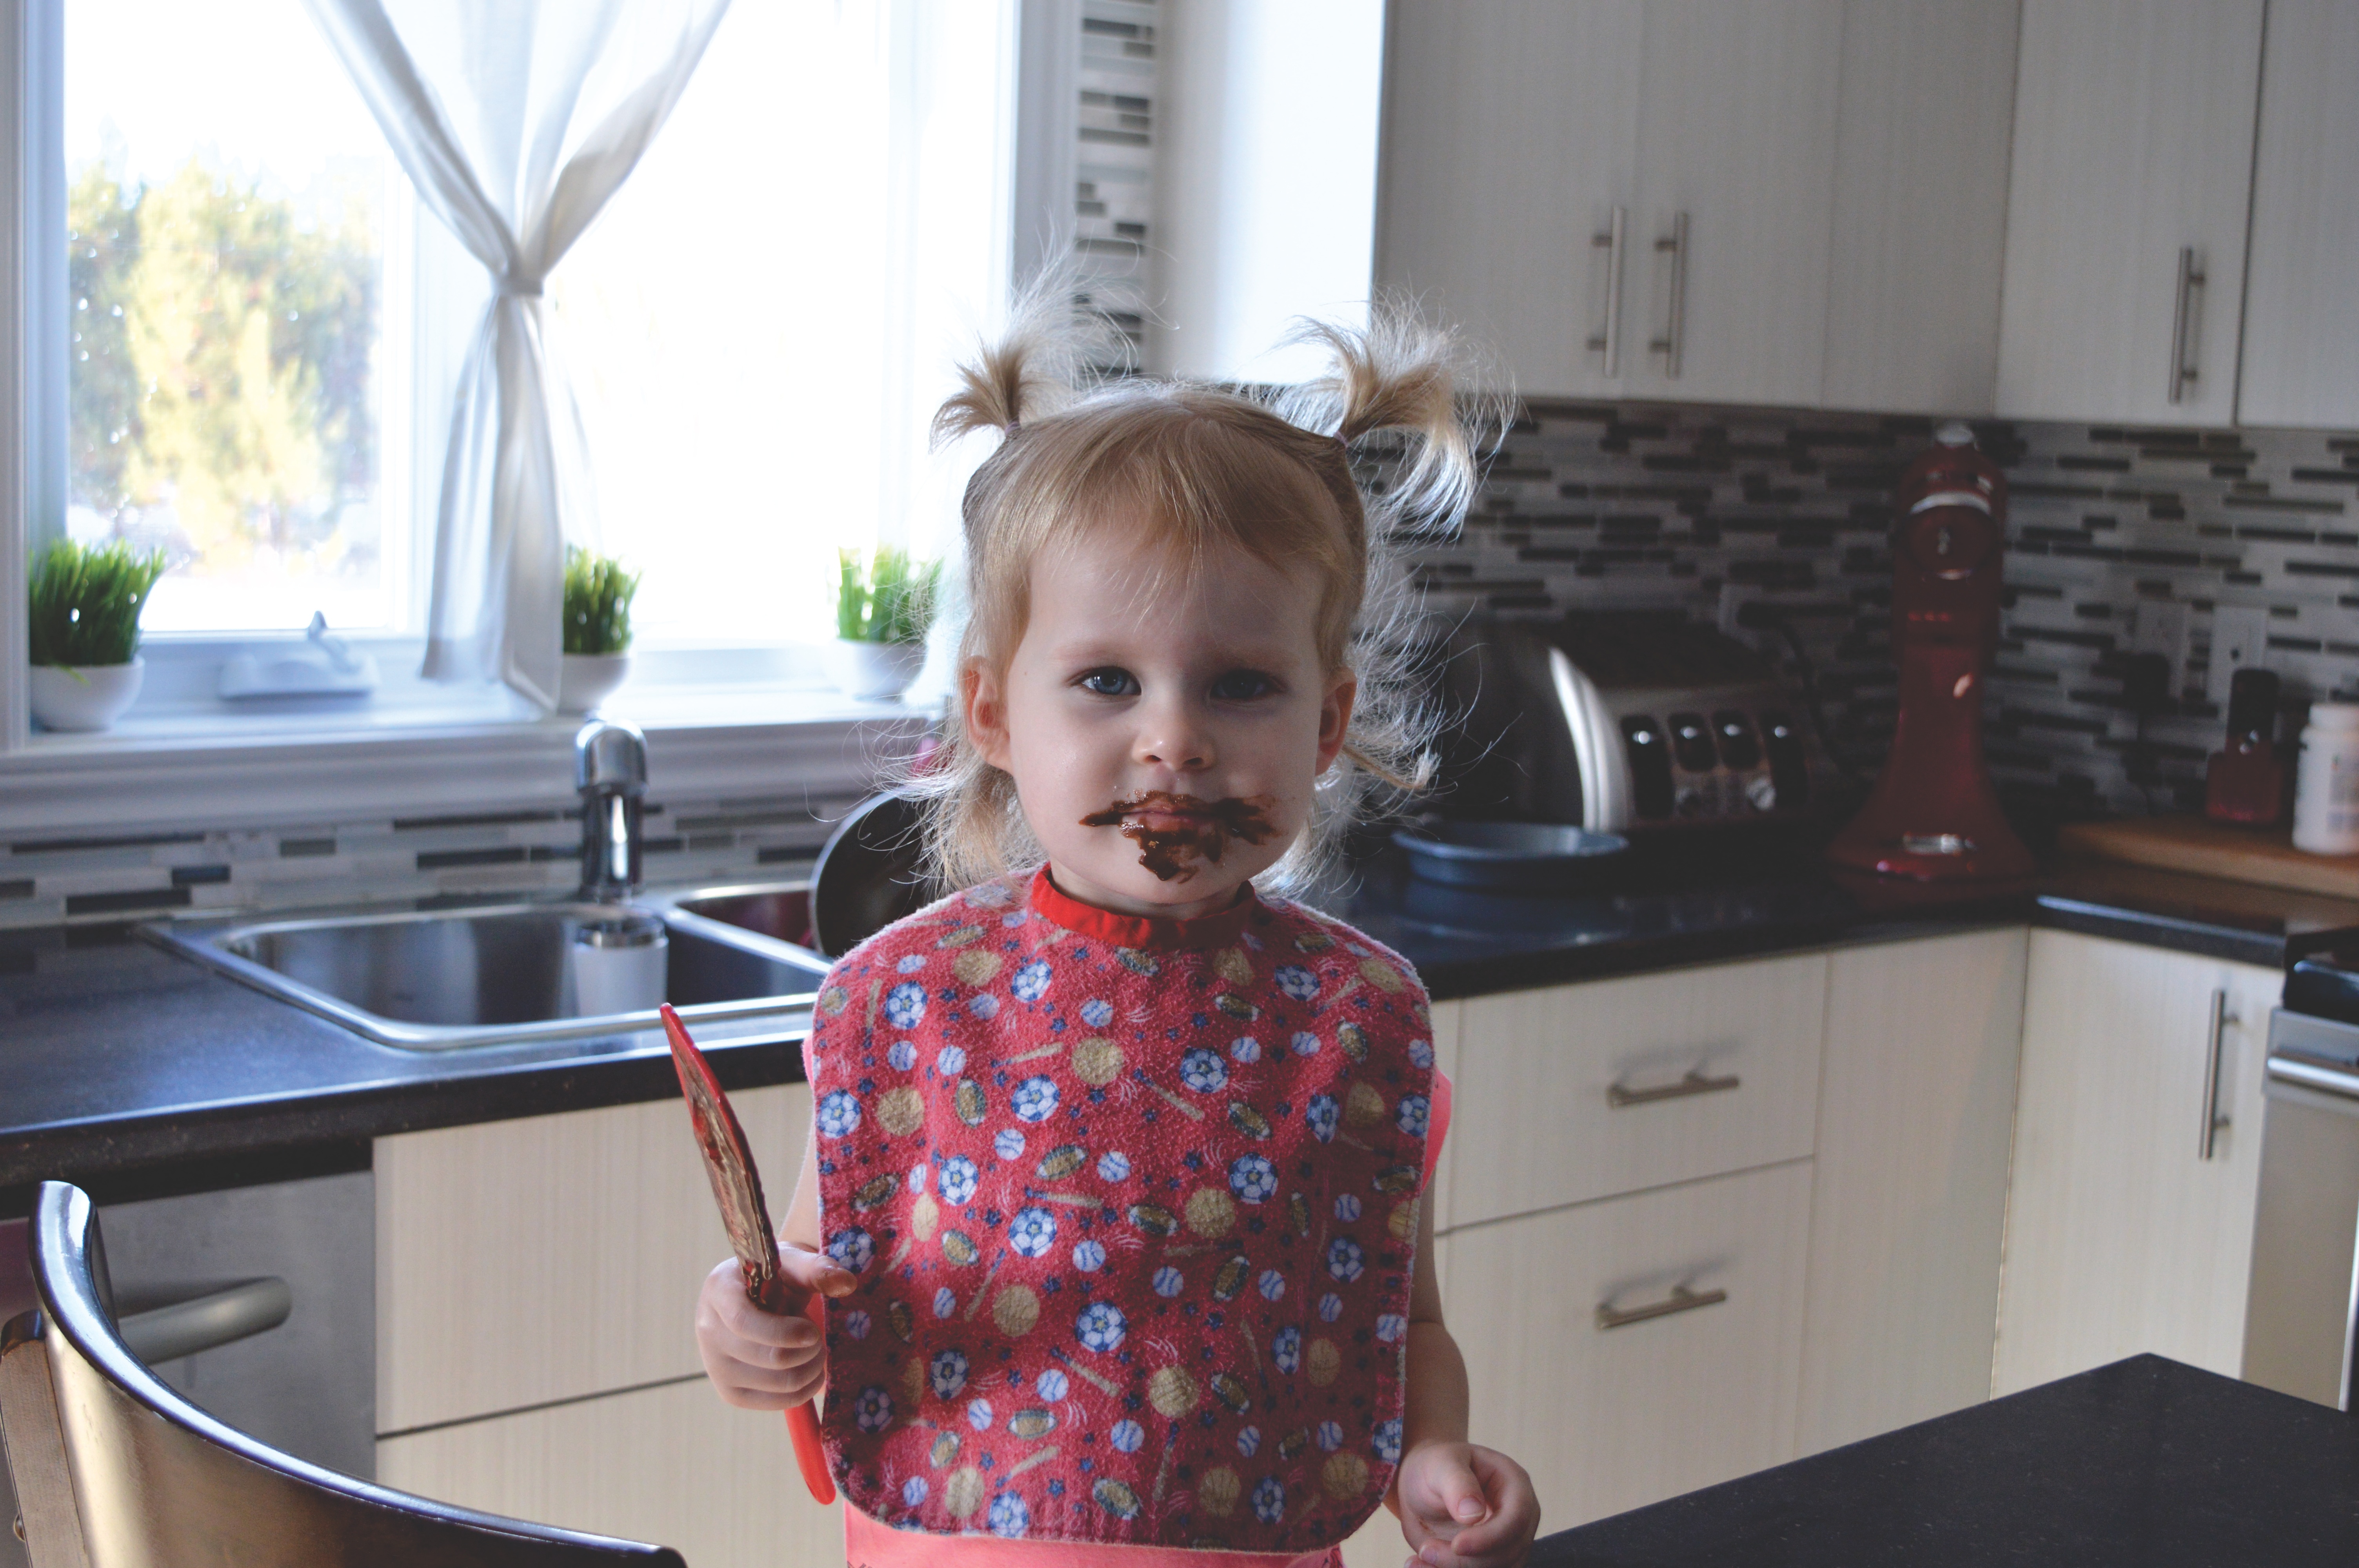
play, child, design, toddler